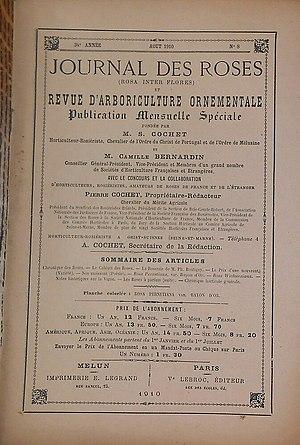
Journal des roses, n°8, ,août 1910, 34e année. Revue mensuelle fondée par S. Cochet et Camille Bernardin.
Le Journal des roses est une revue mensuelle française fondée en 1877 par Scipion Cochet et Camille Bernardin spécialisée dans la culture des roses. Son dernier numéro date d'août 1914 au déclenchement de la Première Guerre mondiale.